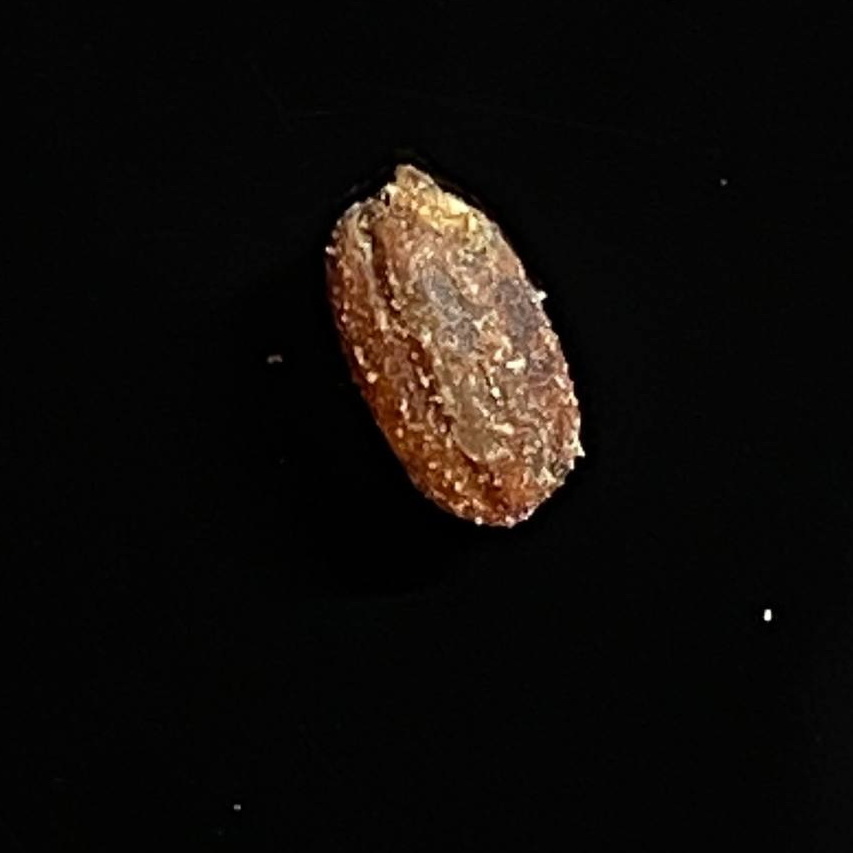
Rice variety: Lal_Aush